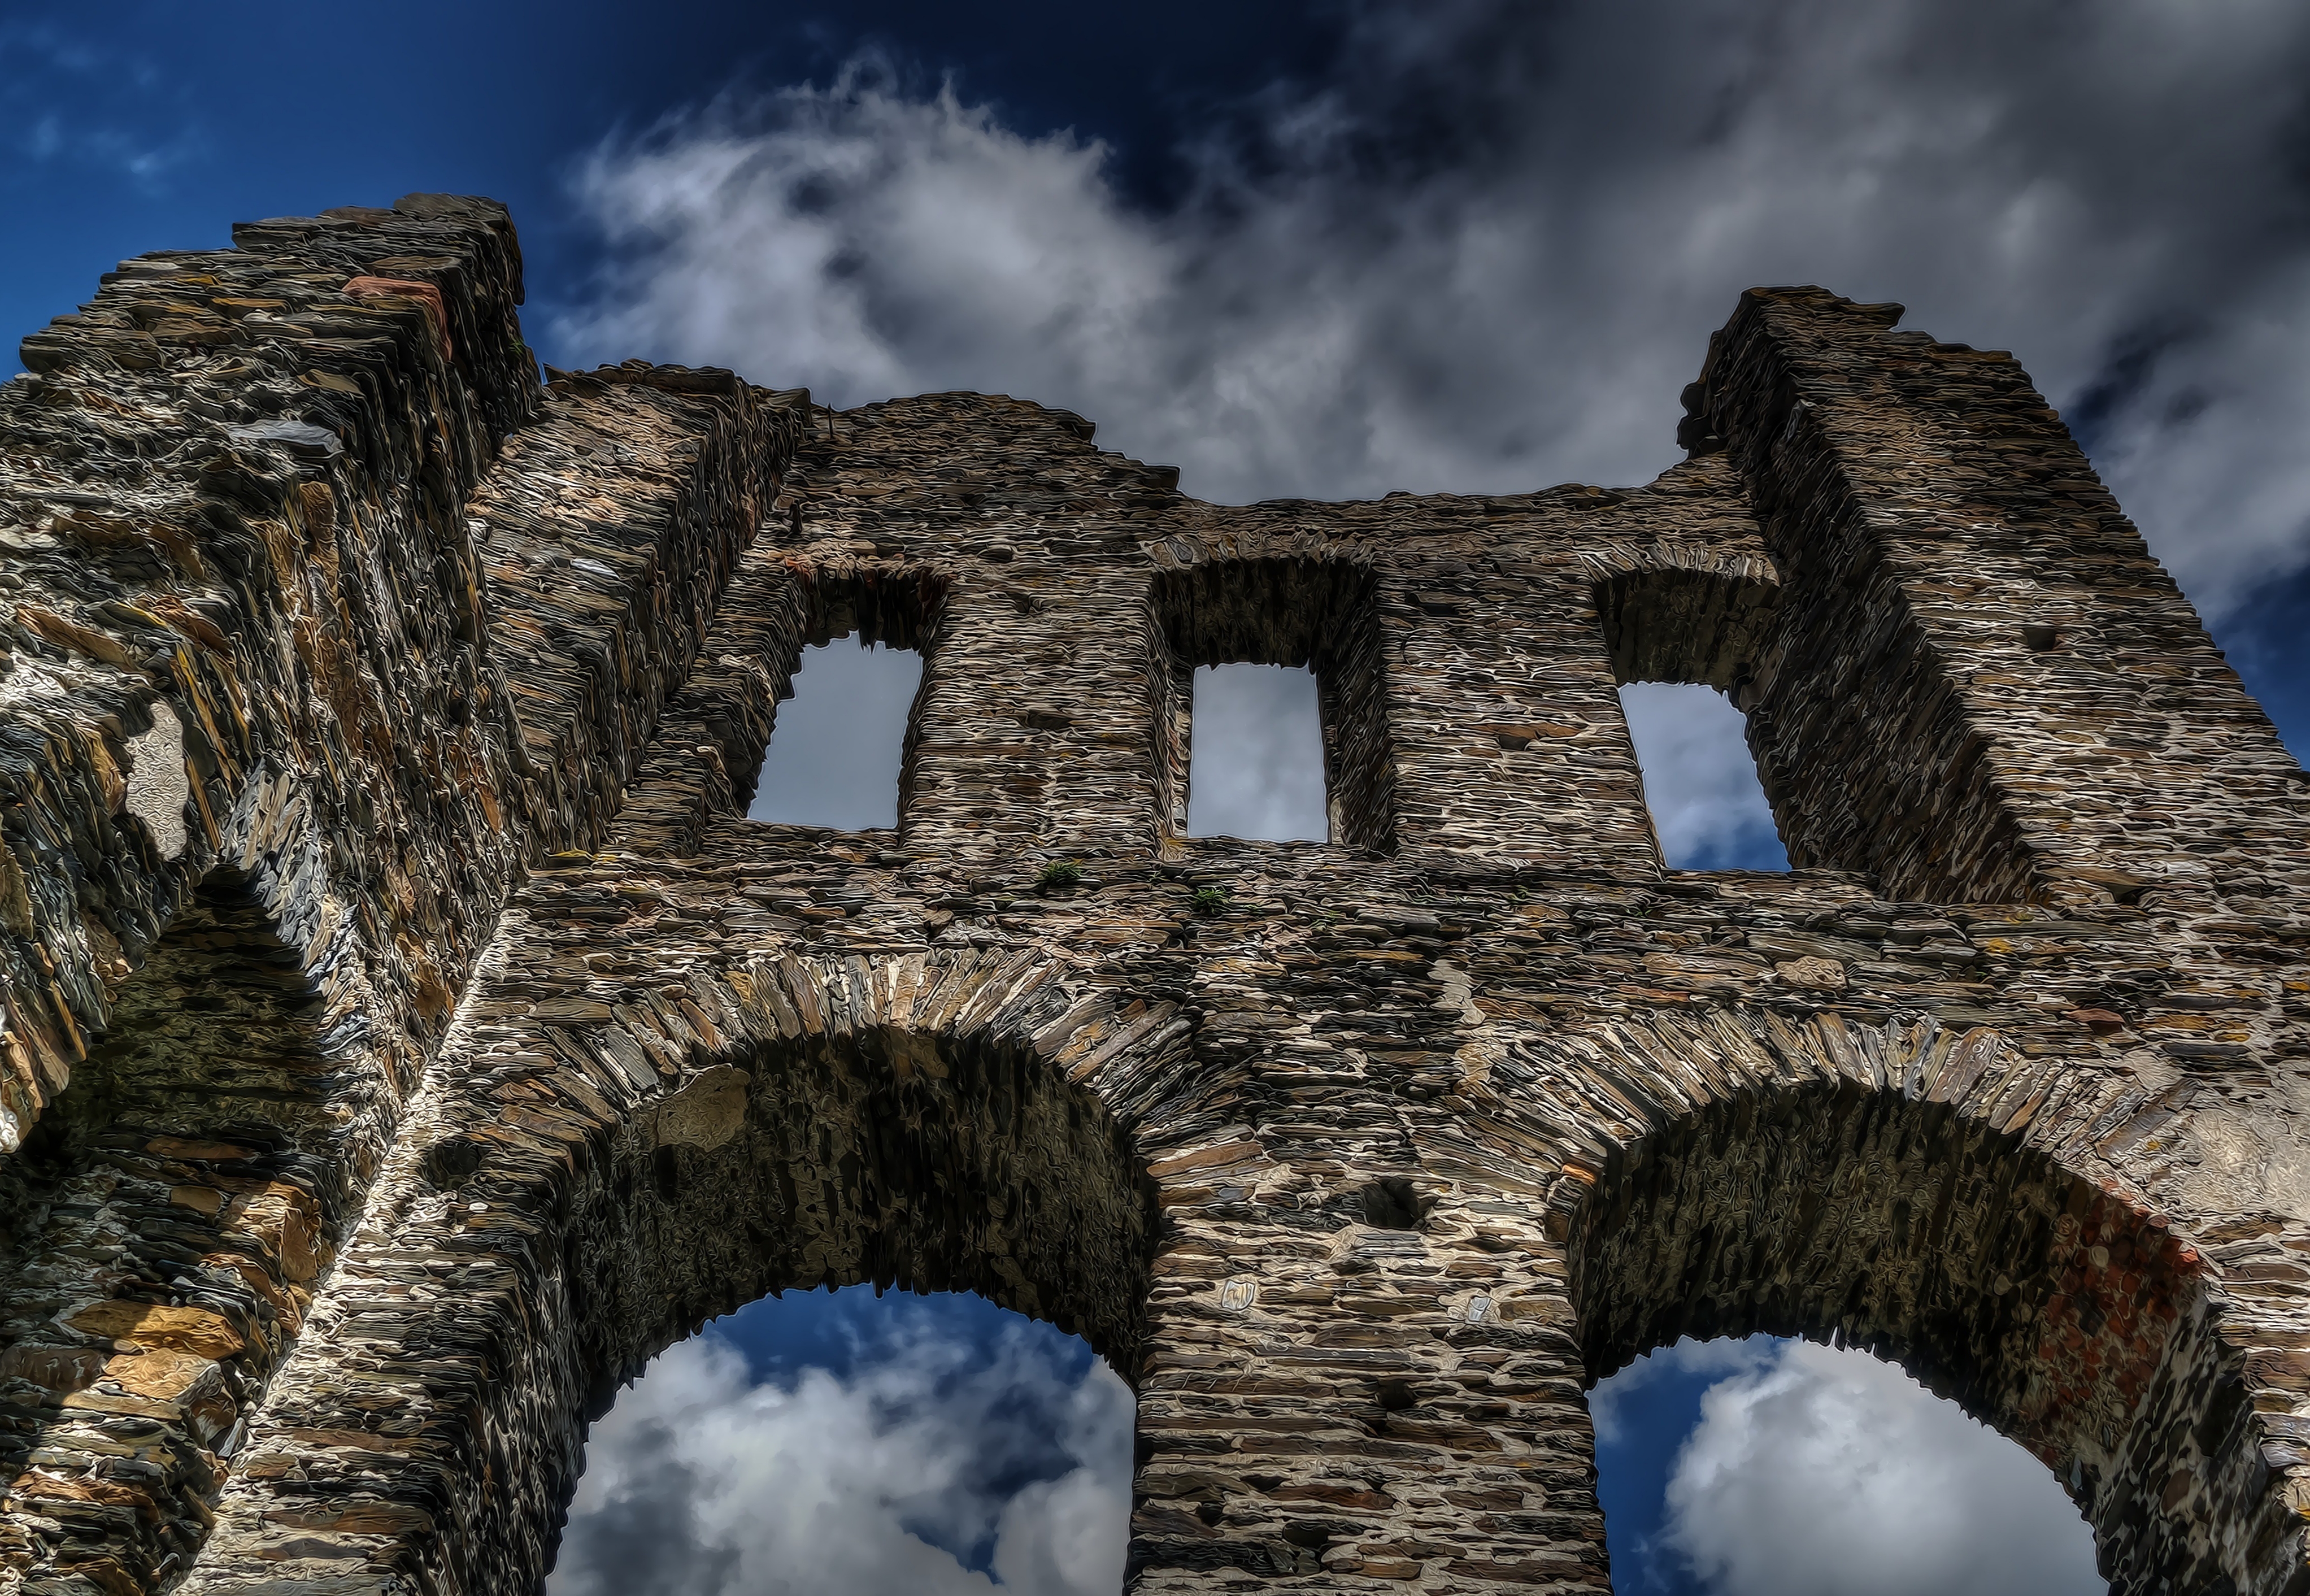
natural, sky, cloud, blue, nature, architecture, grass, landscape, symmetry, arch, natural landscape, medieval architecture, ancient roman architecture, ancient history, history, art, historic site, rock, archaeological site, cumulus, facade, circle, ruins, stone wall, aqueduct, rectangle, bridge, tourism, arcade